Lili Elbe

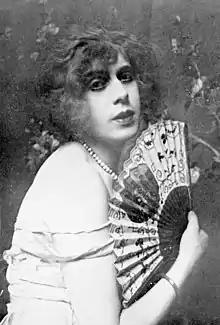
Elbe in 1926

Lili Ilse Elvenes (28 December 1882 – 13 September 1931), better known as Lili Elbe, was a Danish painter, transgender woman, and one of the earliest recipients of gender-affirming surgery (then called sex reassignment surgery).